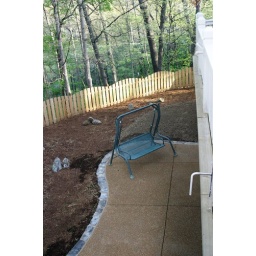
New flower beds in backyard April 2006